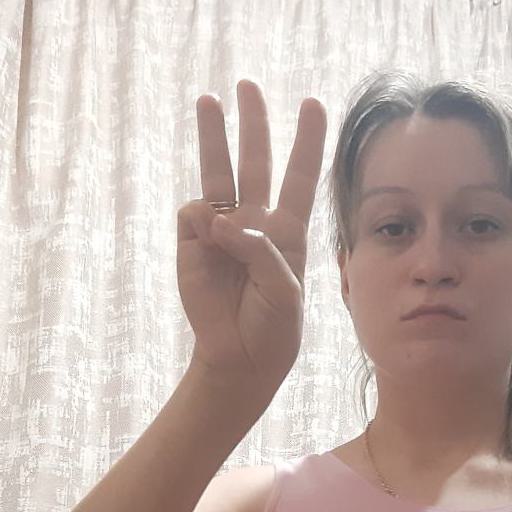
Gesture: three